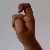
The image shows a hand gesture representing the letter 'X' in Indian Sign Language.